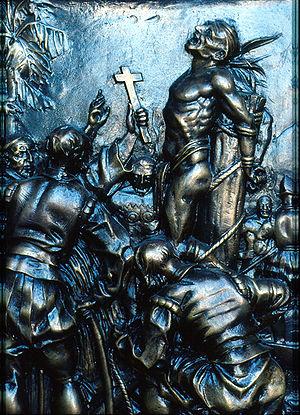
Hatuey, mort le 2 février 1512 à Yara, était un chef taïno de l'île d'Hispaniola qui lutta contre les conquistadors.